Norwegian Film Institute

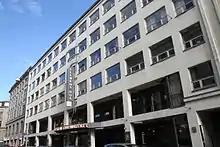
"Filmens hus", the NFI headquarters in Oslo

The Norwegian Film Institute was founded in 1955 to support and develop the Norwegian film industry. On 1 April 2008, it was merged with Norwegian Film Fund, Norwegian Film Development, and Norwegian Film Commission to form the "'new' Norwegian Film Institute" under the auspices of the Royal Norwegian Ministry of Culture. In 2020, the Norwegian Film Commission was separated from the Norwegian Film Institute and established as an independent agency.